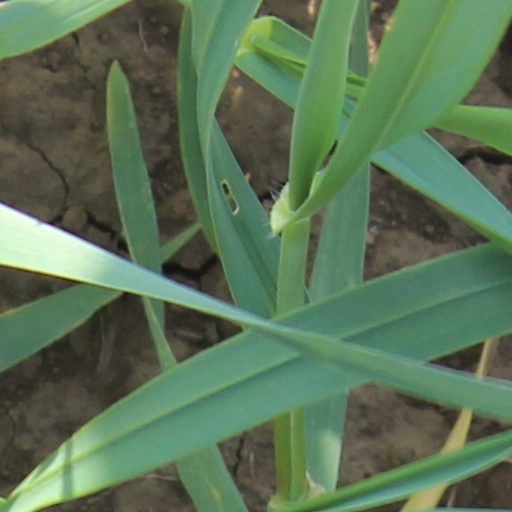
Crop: wheat